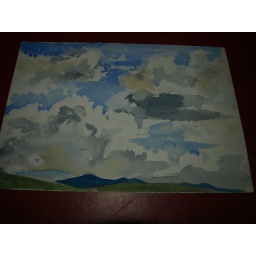
Cloudy sky over the mountains